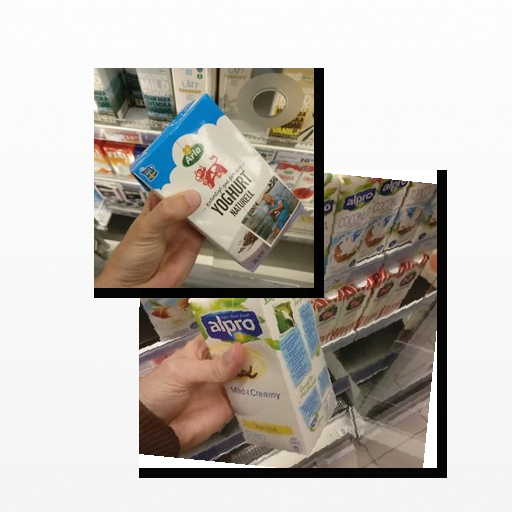
Food items: natural_yogurt, soyghurt